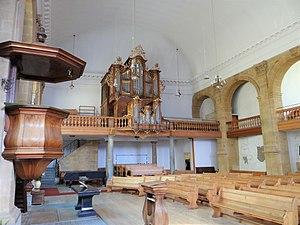
temple d'Yverdon-les-Bains
Le temple d'Yverdon est un temple protestant situé à Yverdon-les-Bains, en Suisse. La paroisse est rattachée à l'Église évangélique réformée du canton de Vaud.